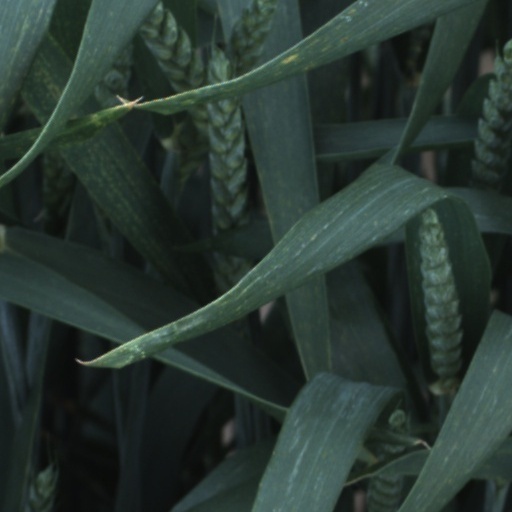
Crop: wheat